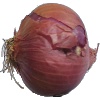
Label: Onion Red 1